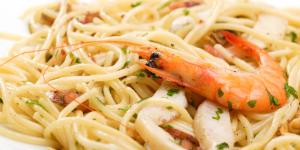
pasta al ajillo